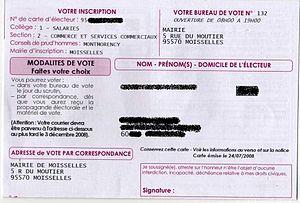
carte électorale pour les élections aux conseils de prud'hommes
En France, le conseil de prud'hommes est chargé d'arbitrer les litiges individuels du travail soumis au droit du travail. Les élections des conseillers prud'homaux ont lieu tous les 5 ans. Elles permettent d'avoir une mesure de la puissance des acteurs sociaux, de la mobilisation et de la motivation des salariés et des employeurs.